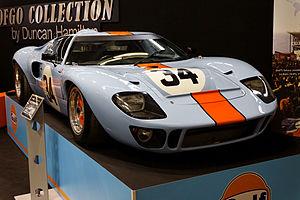
Le Championnat du monde des voitures de sport 1968 est la 16ᵉ saison du Championnat du monde des voitures de sport FIA. Il est ouvert aux voitures Sport-prototypes pour les catégories S et P et aux Grand Tourisme pour la catégorie GT. Ce championnat s'est couru du 3 février 1968 au 29 septembre 1968, comprenant dix courses.